Japanese in Chicago

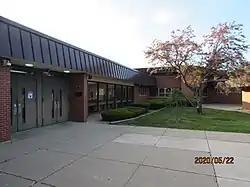
Chicago Futabakai Japanese School

The Consulate General of Japan at Chicago (在シカゴ日本国総領事館 "Zai Shikago Nippon-koku Sōryōjikan") is in the Olympia Centre in the Near North Side of Chicago.